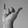
ASL letter: Y